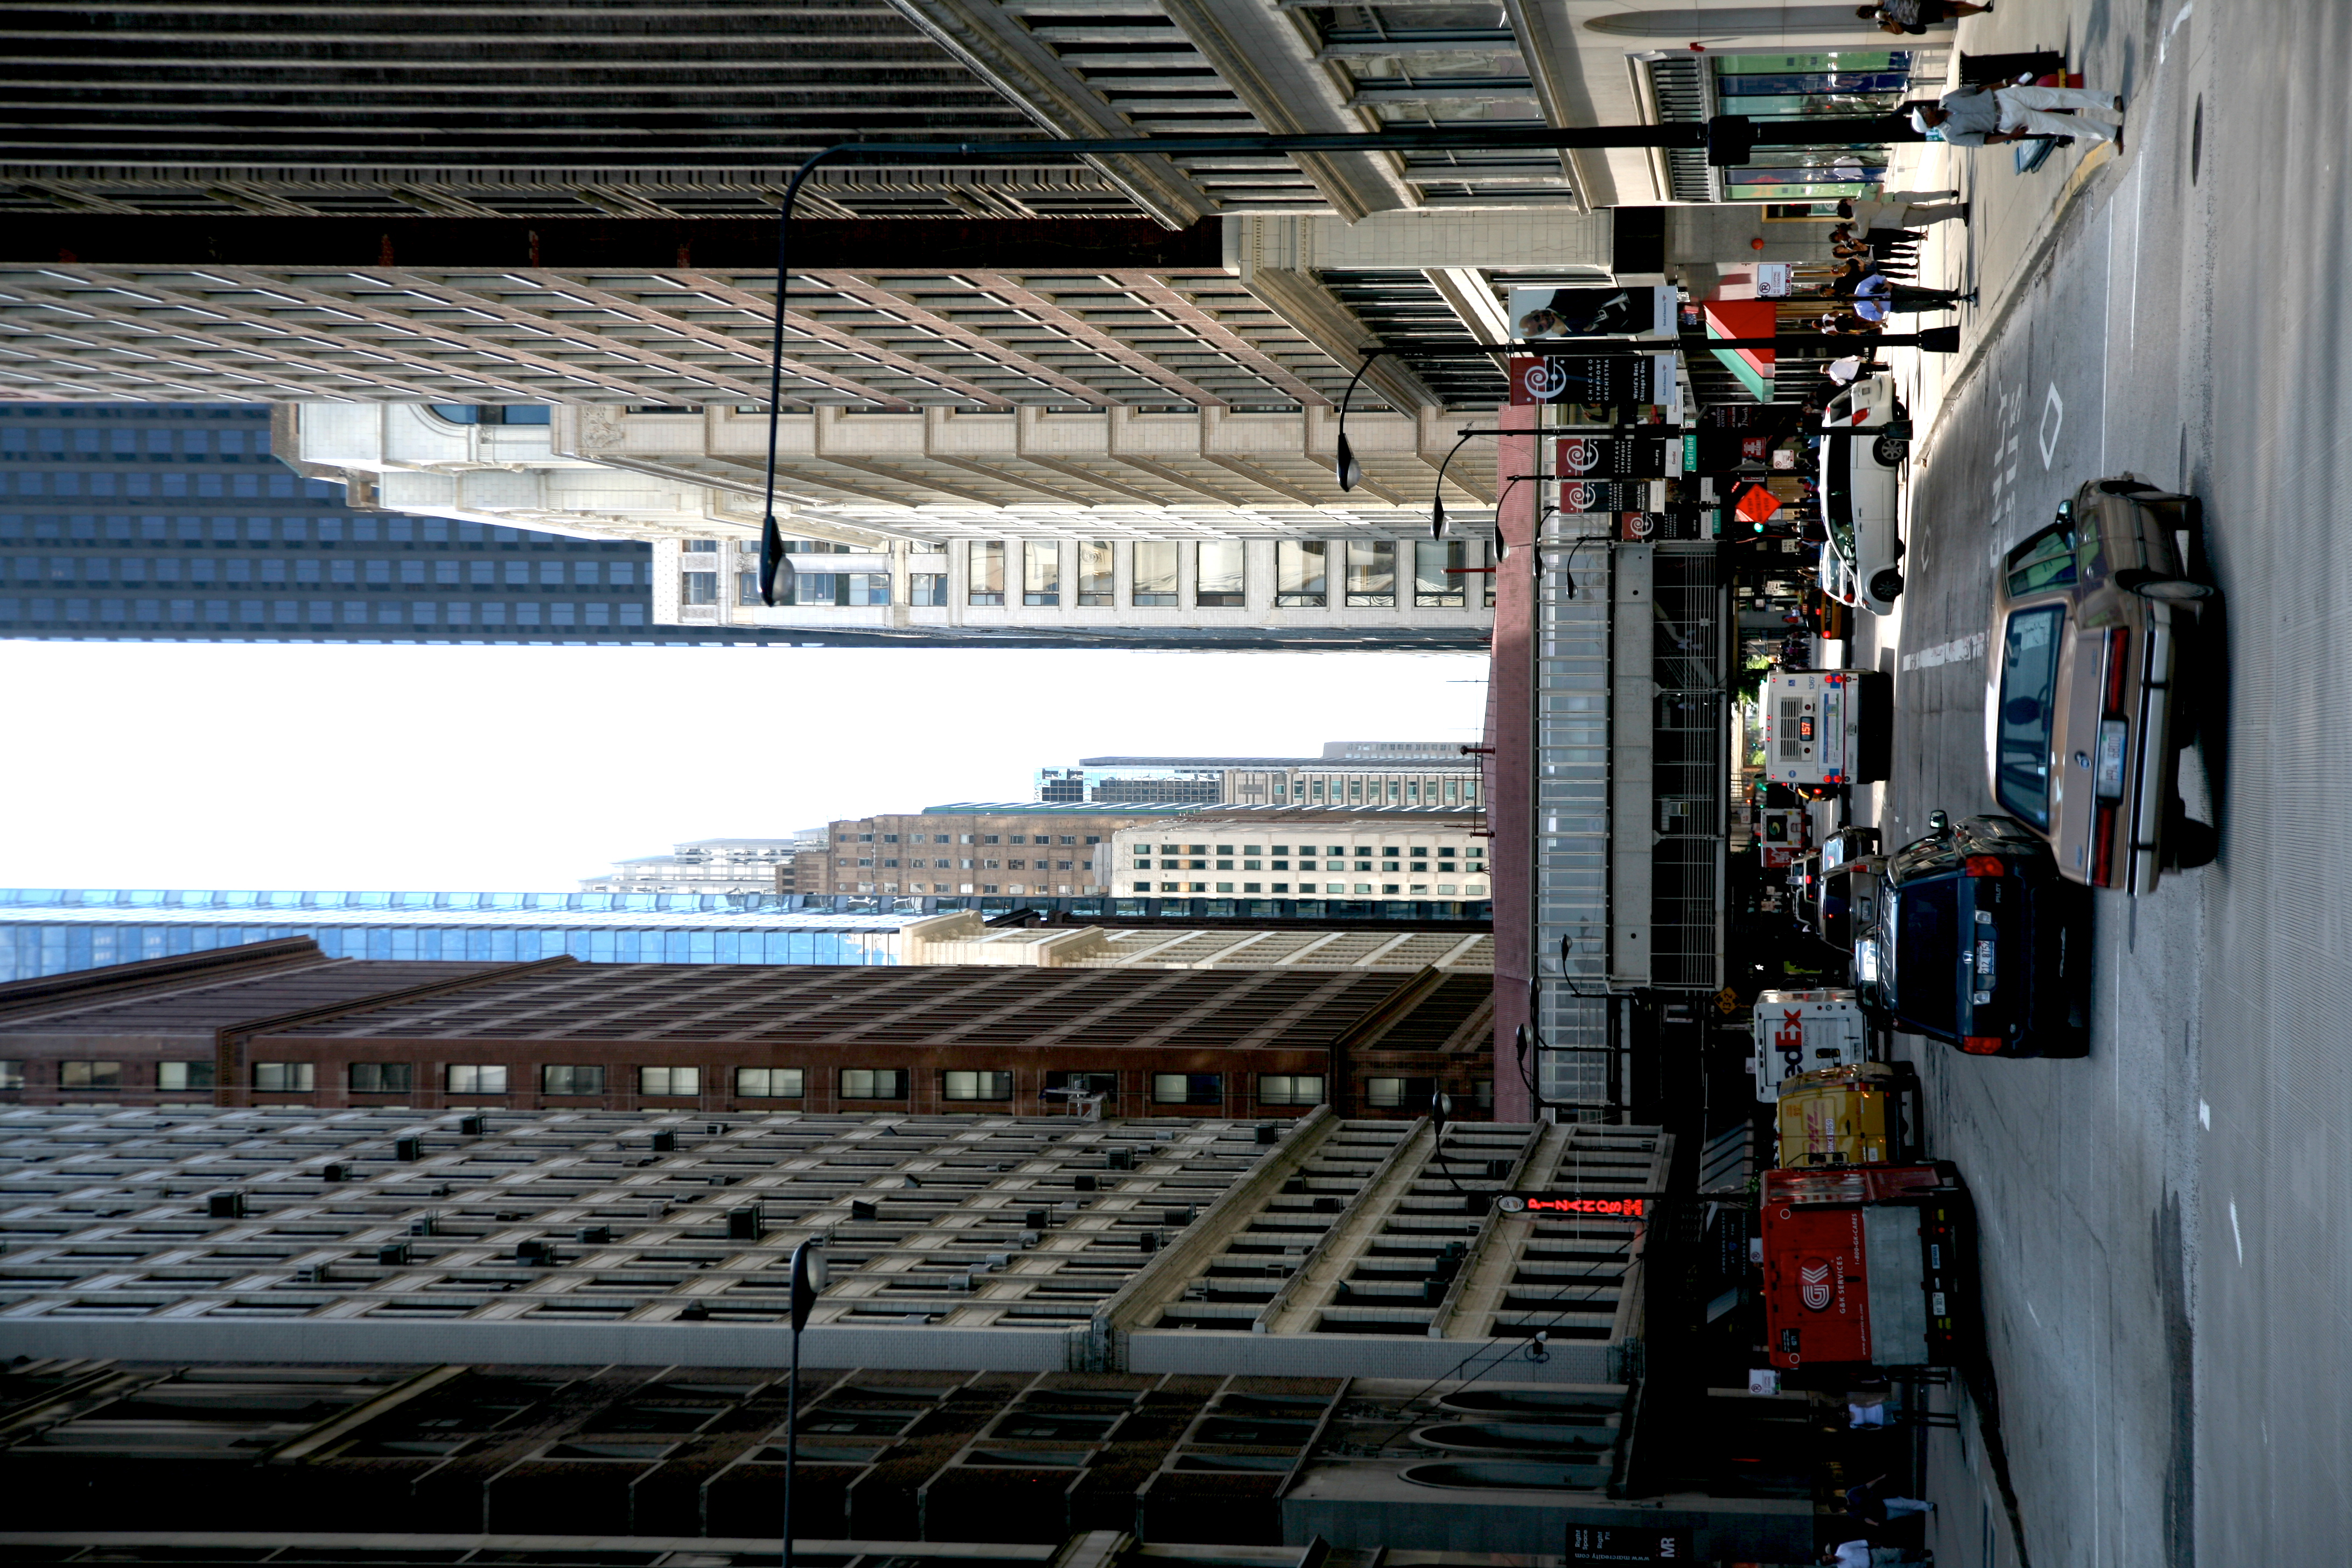
pedestrian, architecture, road, skyline, traffic, street, building, city, skyscraper, cityscape, downtown, metro, platform, chicago, lane, tower block, public transport, infrastructure, 5d, loop, metropolis, neighbourhood, cta, lsystem, metroa rien, urban area, residential area, human settlement, metropolitan area